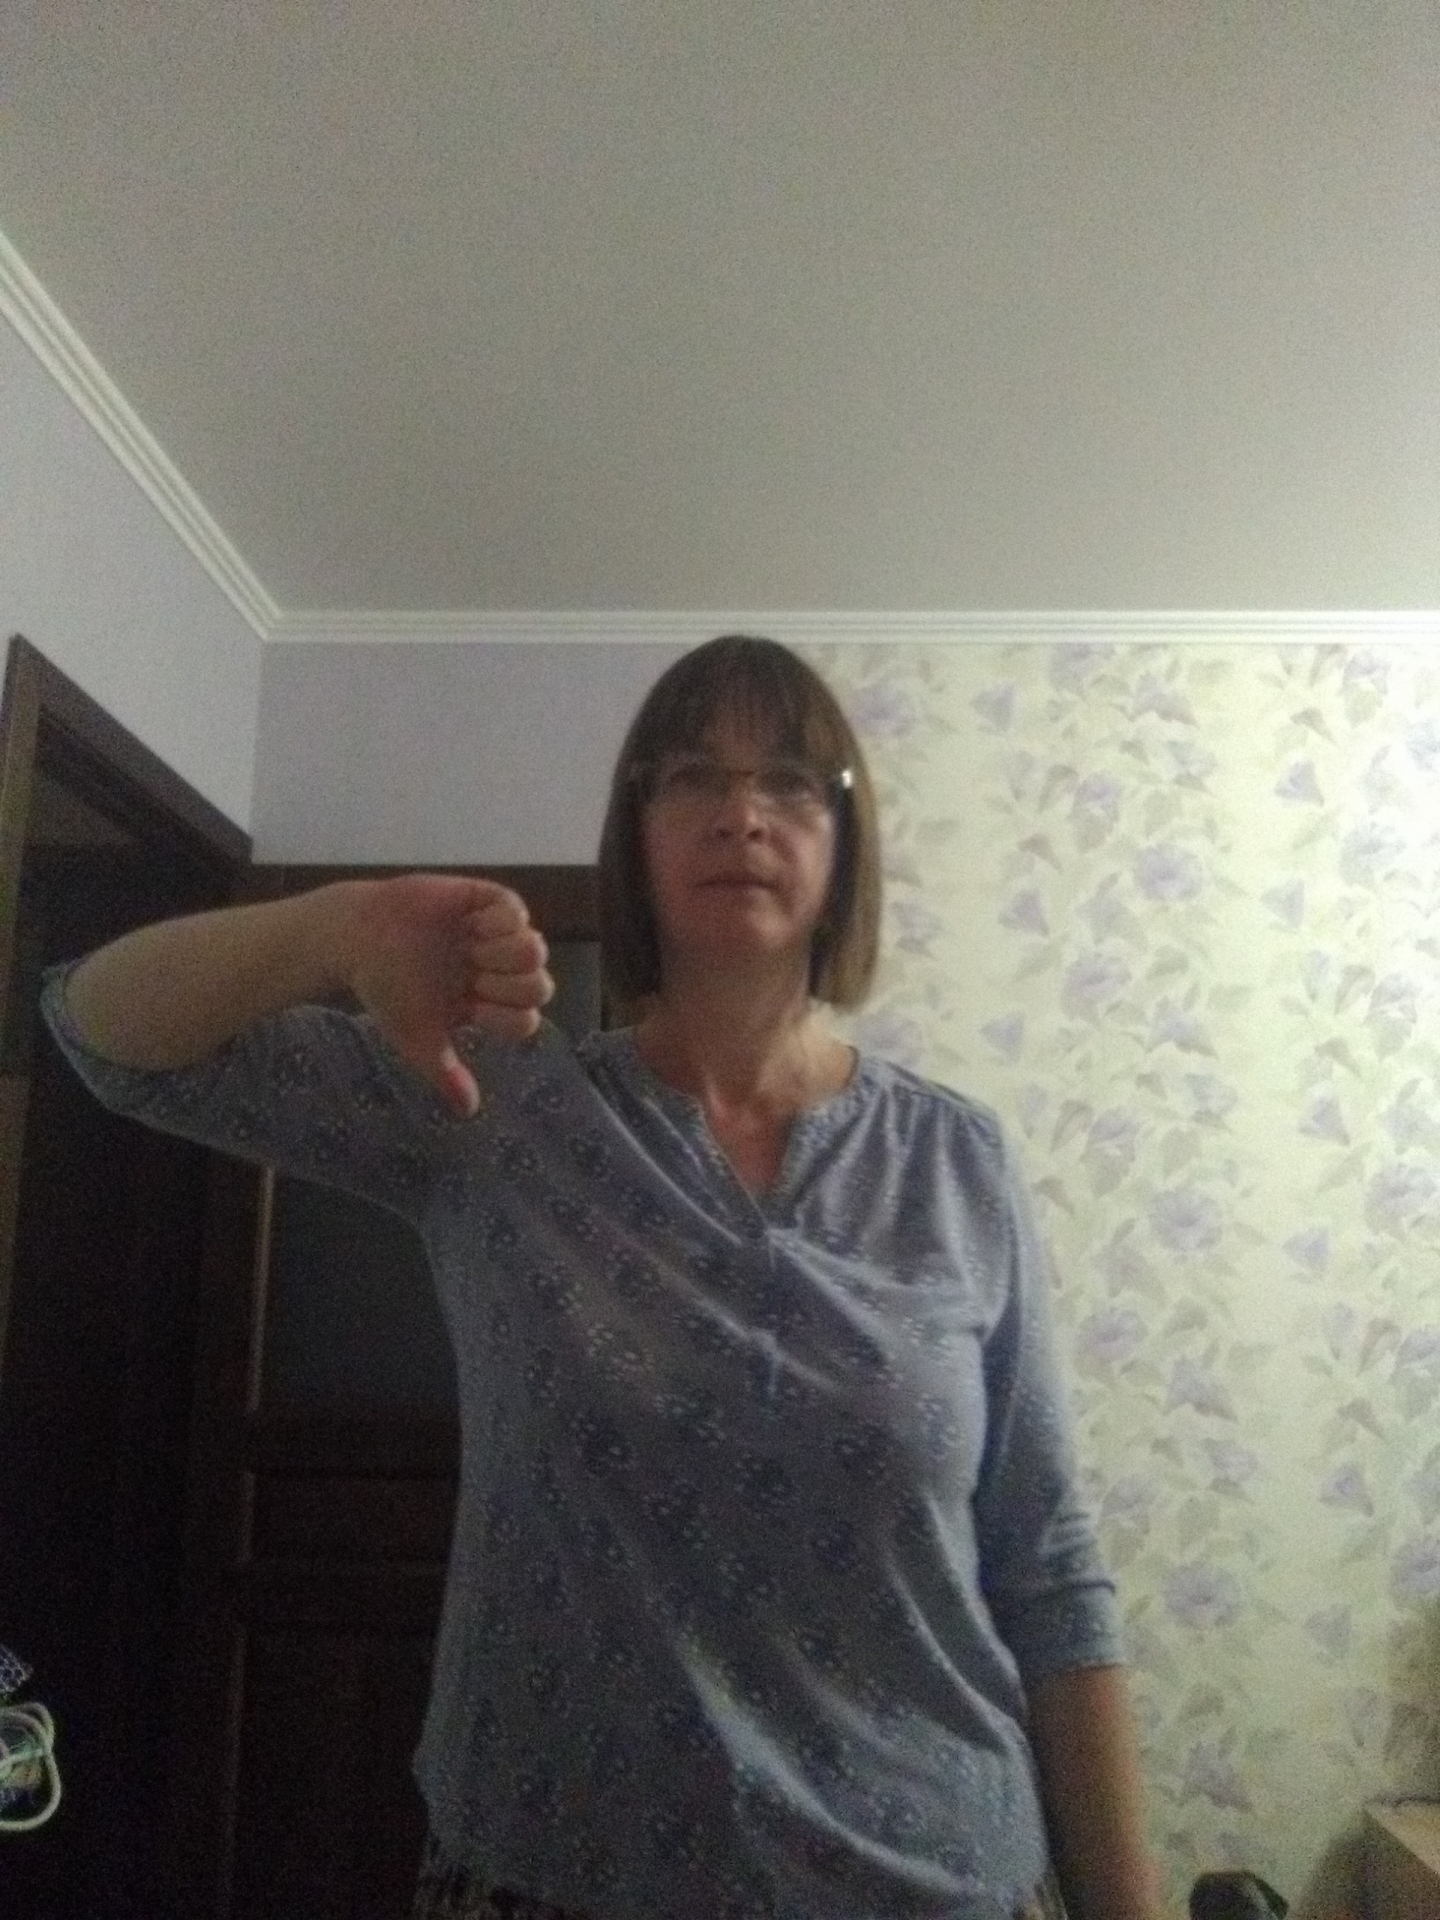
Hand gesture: dislike